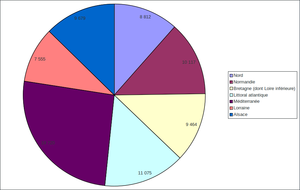
Besoins régionaux en prisonniers de guerre affectés au déminage à la fin de l’année 1945 Source
Entre 1945 et 1948, près d’un million de prisonniers de guerre allemands ont été détenus en France où ils ont contribué, par leur travail forcé, à la reconstruction de l’économie nationale.